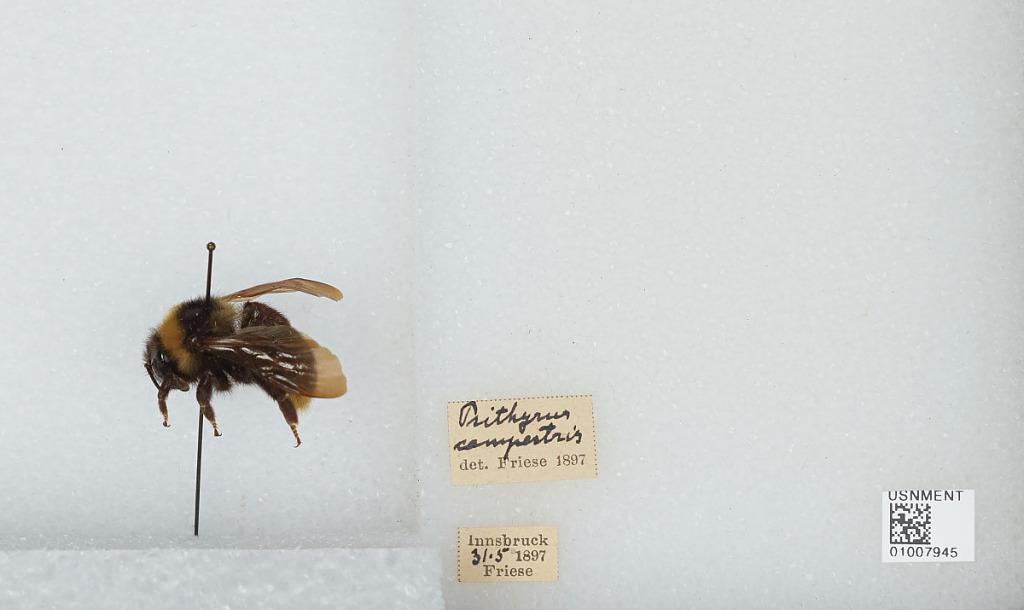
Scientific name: Bombus (Psithyrus) campestris Panzer
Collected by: Friese
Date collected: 1897-5-31
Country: Austria
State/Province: Tyrol
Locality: Innsbruck
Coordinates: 47.2683, 11.3933
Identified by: Friese